Aaron Fultz

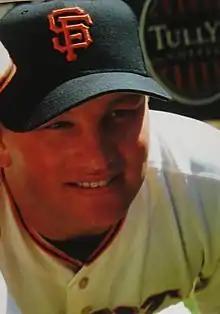
Fultz with the San Francisco Giants

Richard Aaron Fultz (born September 4, 1973), is an American former professional baseball relief pitcher, who played in Major League Baseball (MLB), in all or parts of seven seasons, for five big league teams. He also spent the season with the Uni-President 7-Eleven Lions, of the Chinese Professional Baseball League (CPBL). Fultz was currently the pitching coach for the Minor League Baseball (MiLB) Clearwater Threshers, in the Phillies organization.